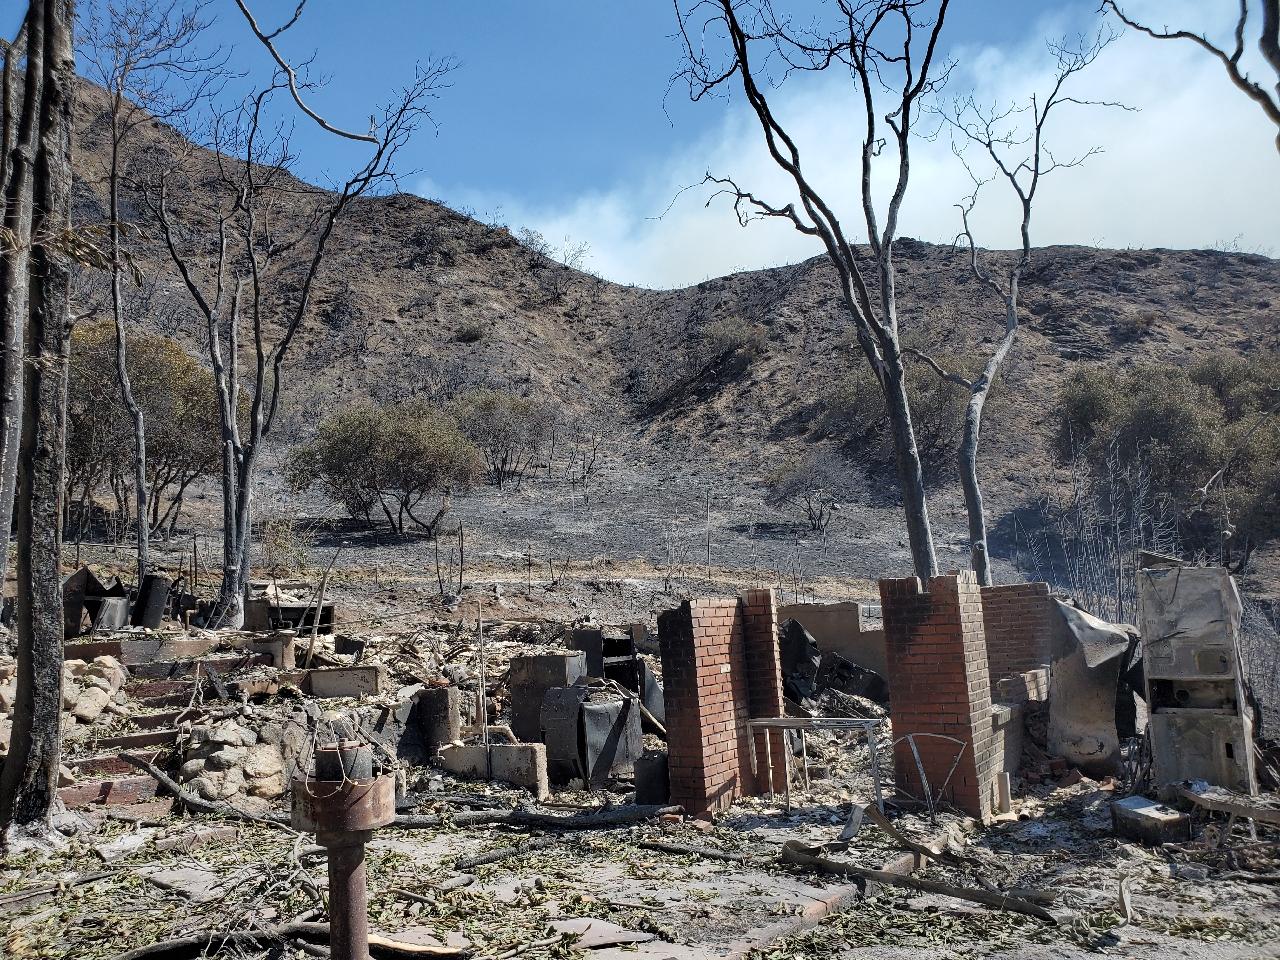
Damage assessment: destroyed